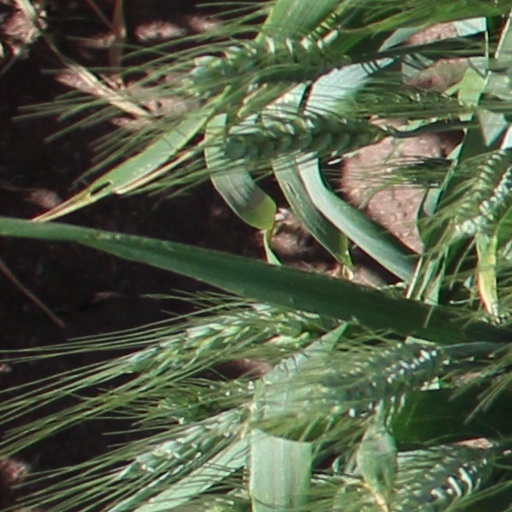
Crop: wheat